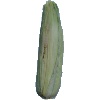
Label: Corn Husk 1